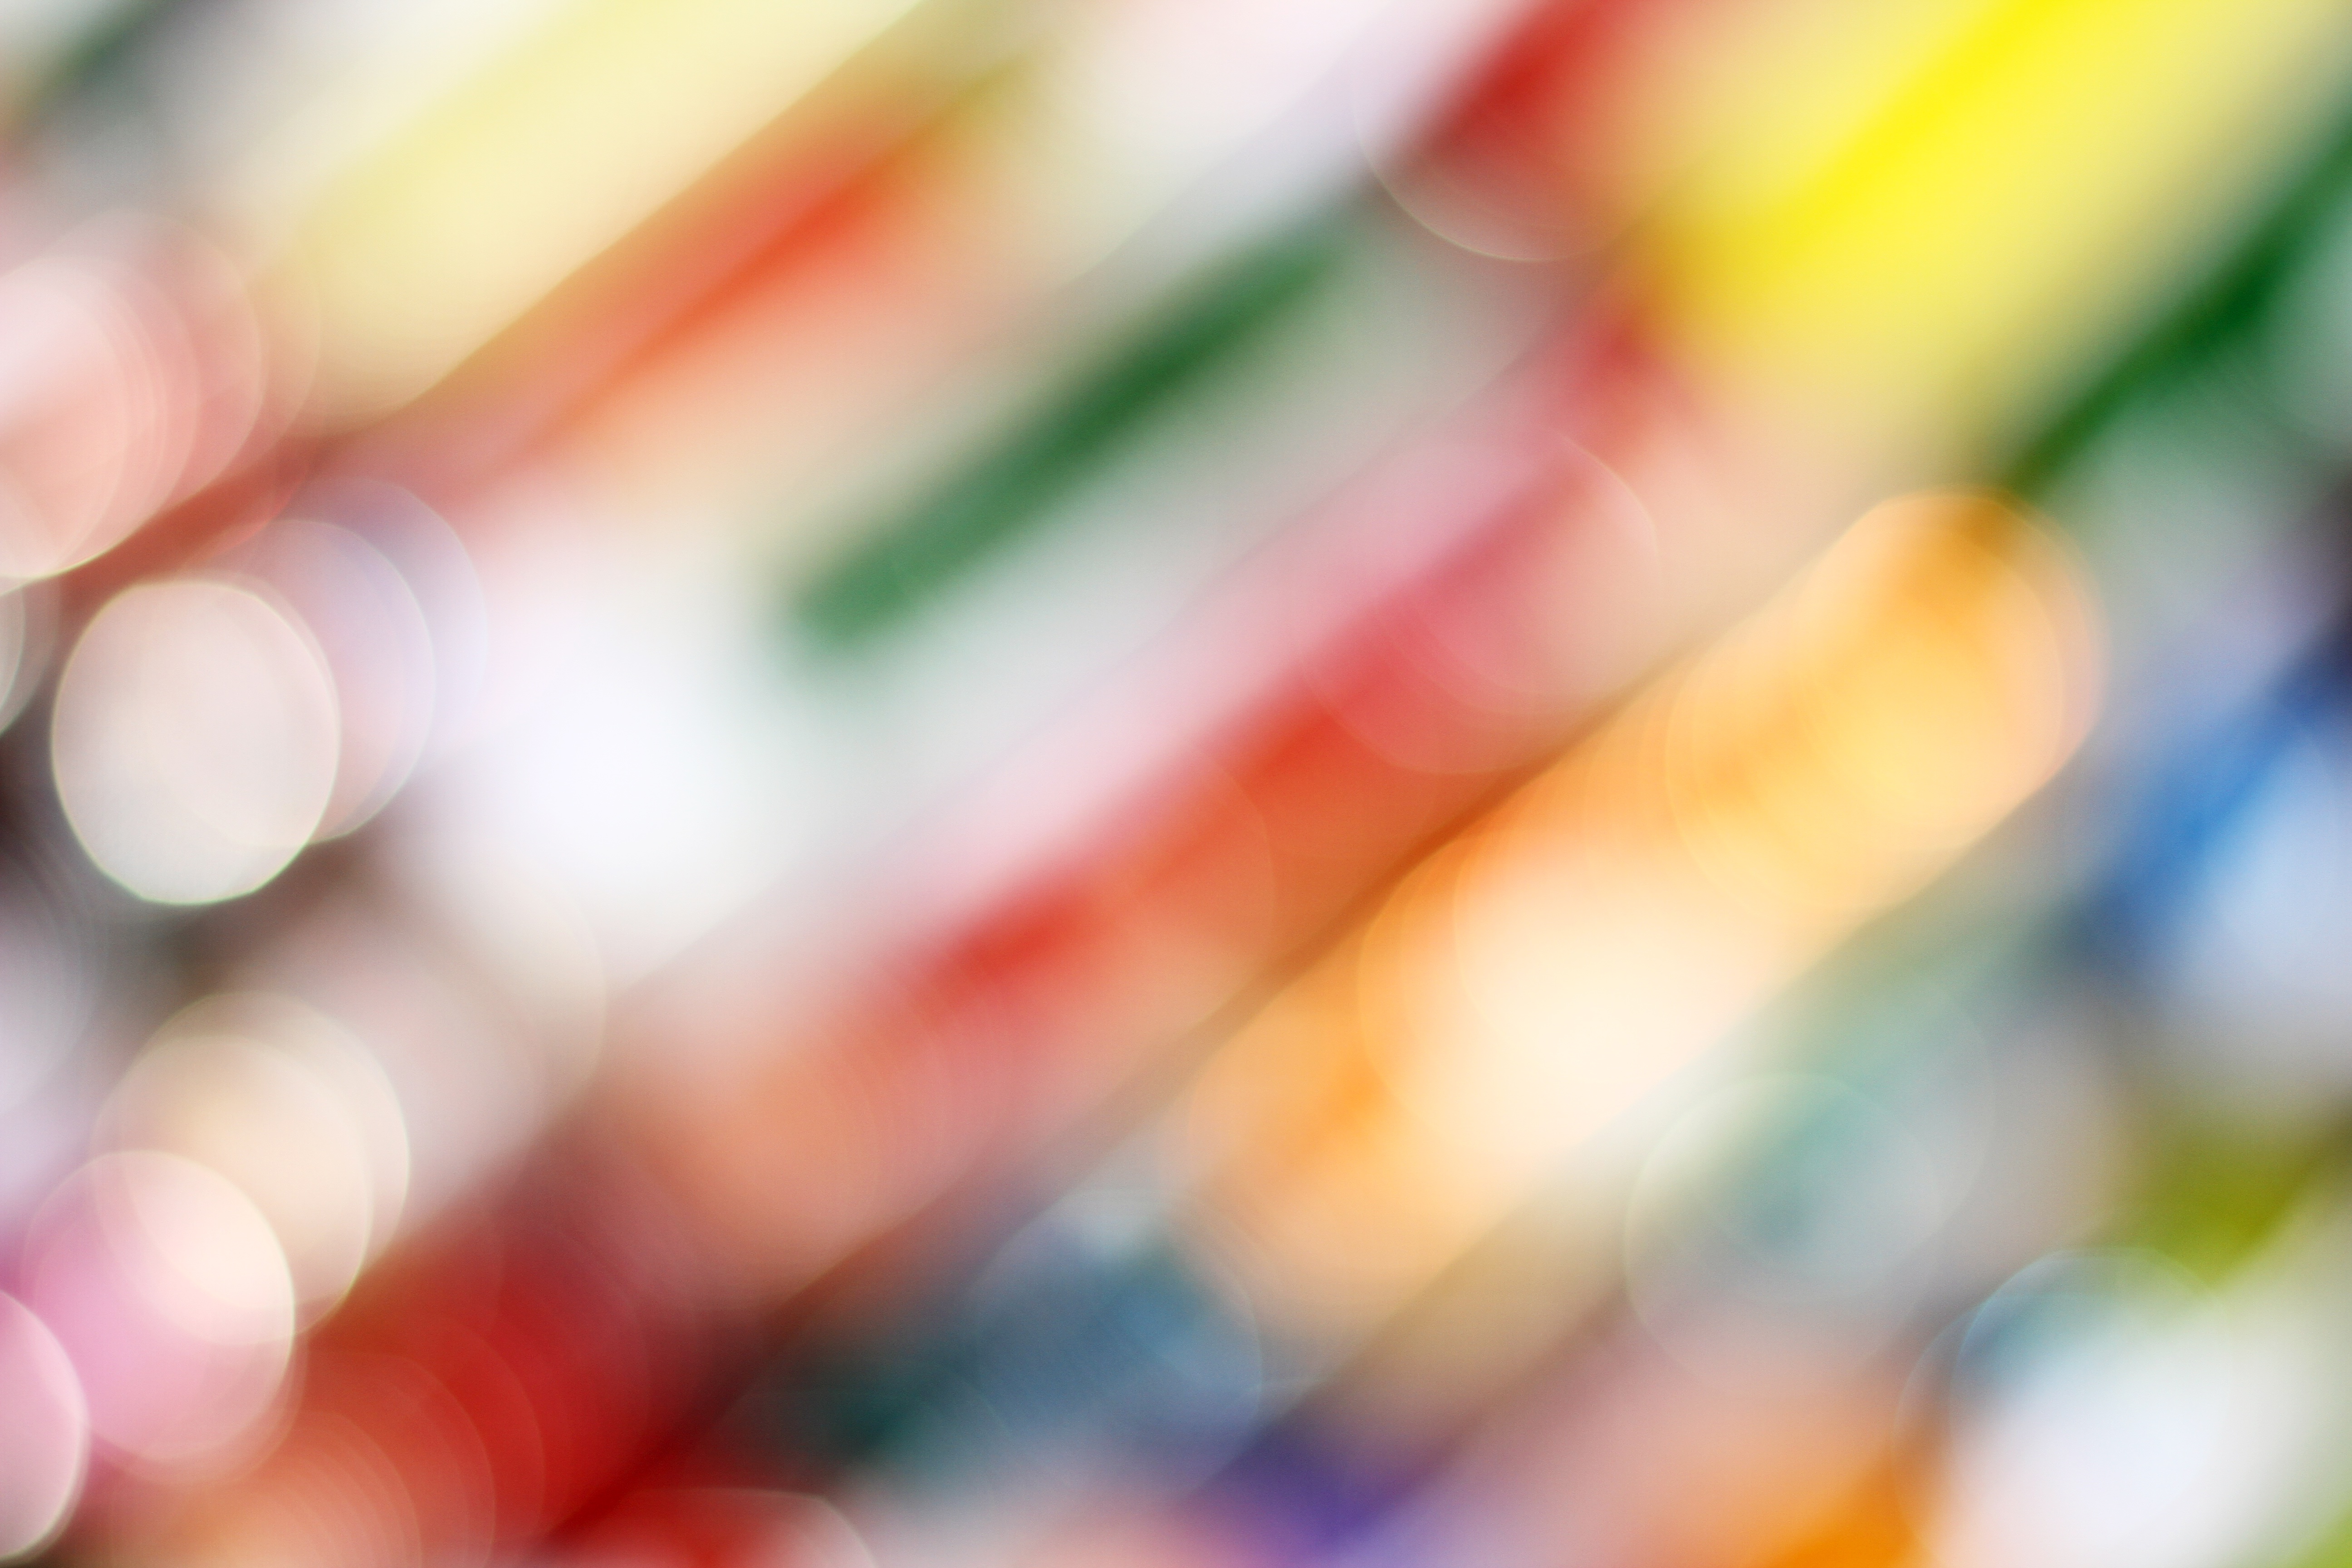
hand, flower, petal, finger, food, color, nail, lip, close up, macro photography